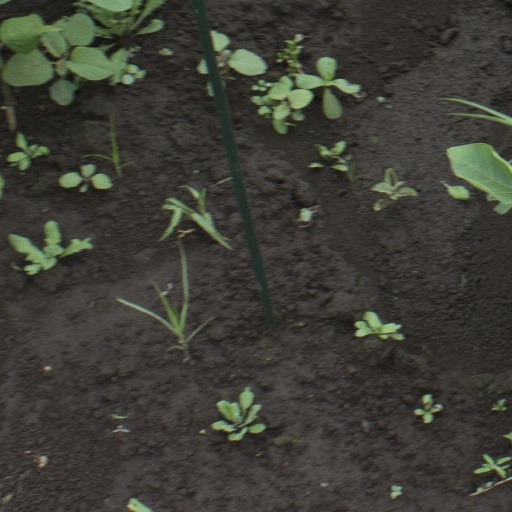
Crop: soybean